Refractometer

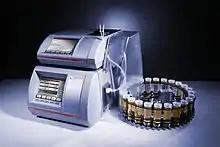
Measuring combination of an automatic refractometer and a density meter as widely used in the flavors and fragrances industry

Today's laboratories do not only want to measure the refractive index of samples, but several additional parameters like density or viscosity to perform efficient quality control. Due to the microprocessor control and a number of interfaces, automatic refractometers are able to communicate with computers or other measuring devices, e.g. density meters, pH meters or viscosity meters, to store refractive index data and density data (and other parameters) into one database.